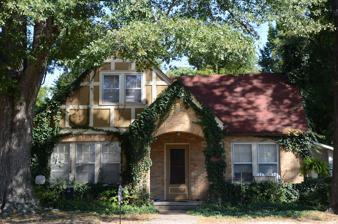
Building: Joiner House
Country: United States of America
Year built: 1928
Historic house in Arkansas, United States United States historic place Joiner House U.S. National Register of Historic Places Location in Arkansas Show map of Arkansas Location in United States Show map of the United States Location 708 Market St., Searcy, Arkansas Coordinates 35°14′59″N 91°43′45″W / 35.24972°N 91.72917°W / 35.24972; -91.72917 Area less than one acre Built 1928 ( 1928 ) Architectural style Late 19th And 20th Century Revivals, English Revival MPS White County MPS NRHP reference No. 91001214 Added to NRHP July 22, 1992 The Joiner House is a historic house at 708 Market Street in Searcy, Arkansas .  It is a 1 + 1 ⁄ 2 -story brick structure, with asymmetrical massing characteristic of the English Revival architecture .  A side gable roof has a large front-projecting gable with half-timbered stucco exterior, and the centered entrance is sheltered by a projecting brick gabled portico.  Built in 1928, it is the oldest of Searcy's English Revival houses, and among its most picturesque. The house was listed on the National Register of Historic Places in 1992. See also National Register of Historic Places listings in White County, Arkansas References